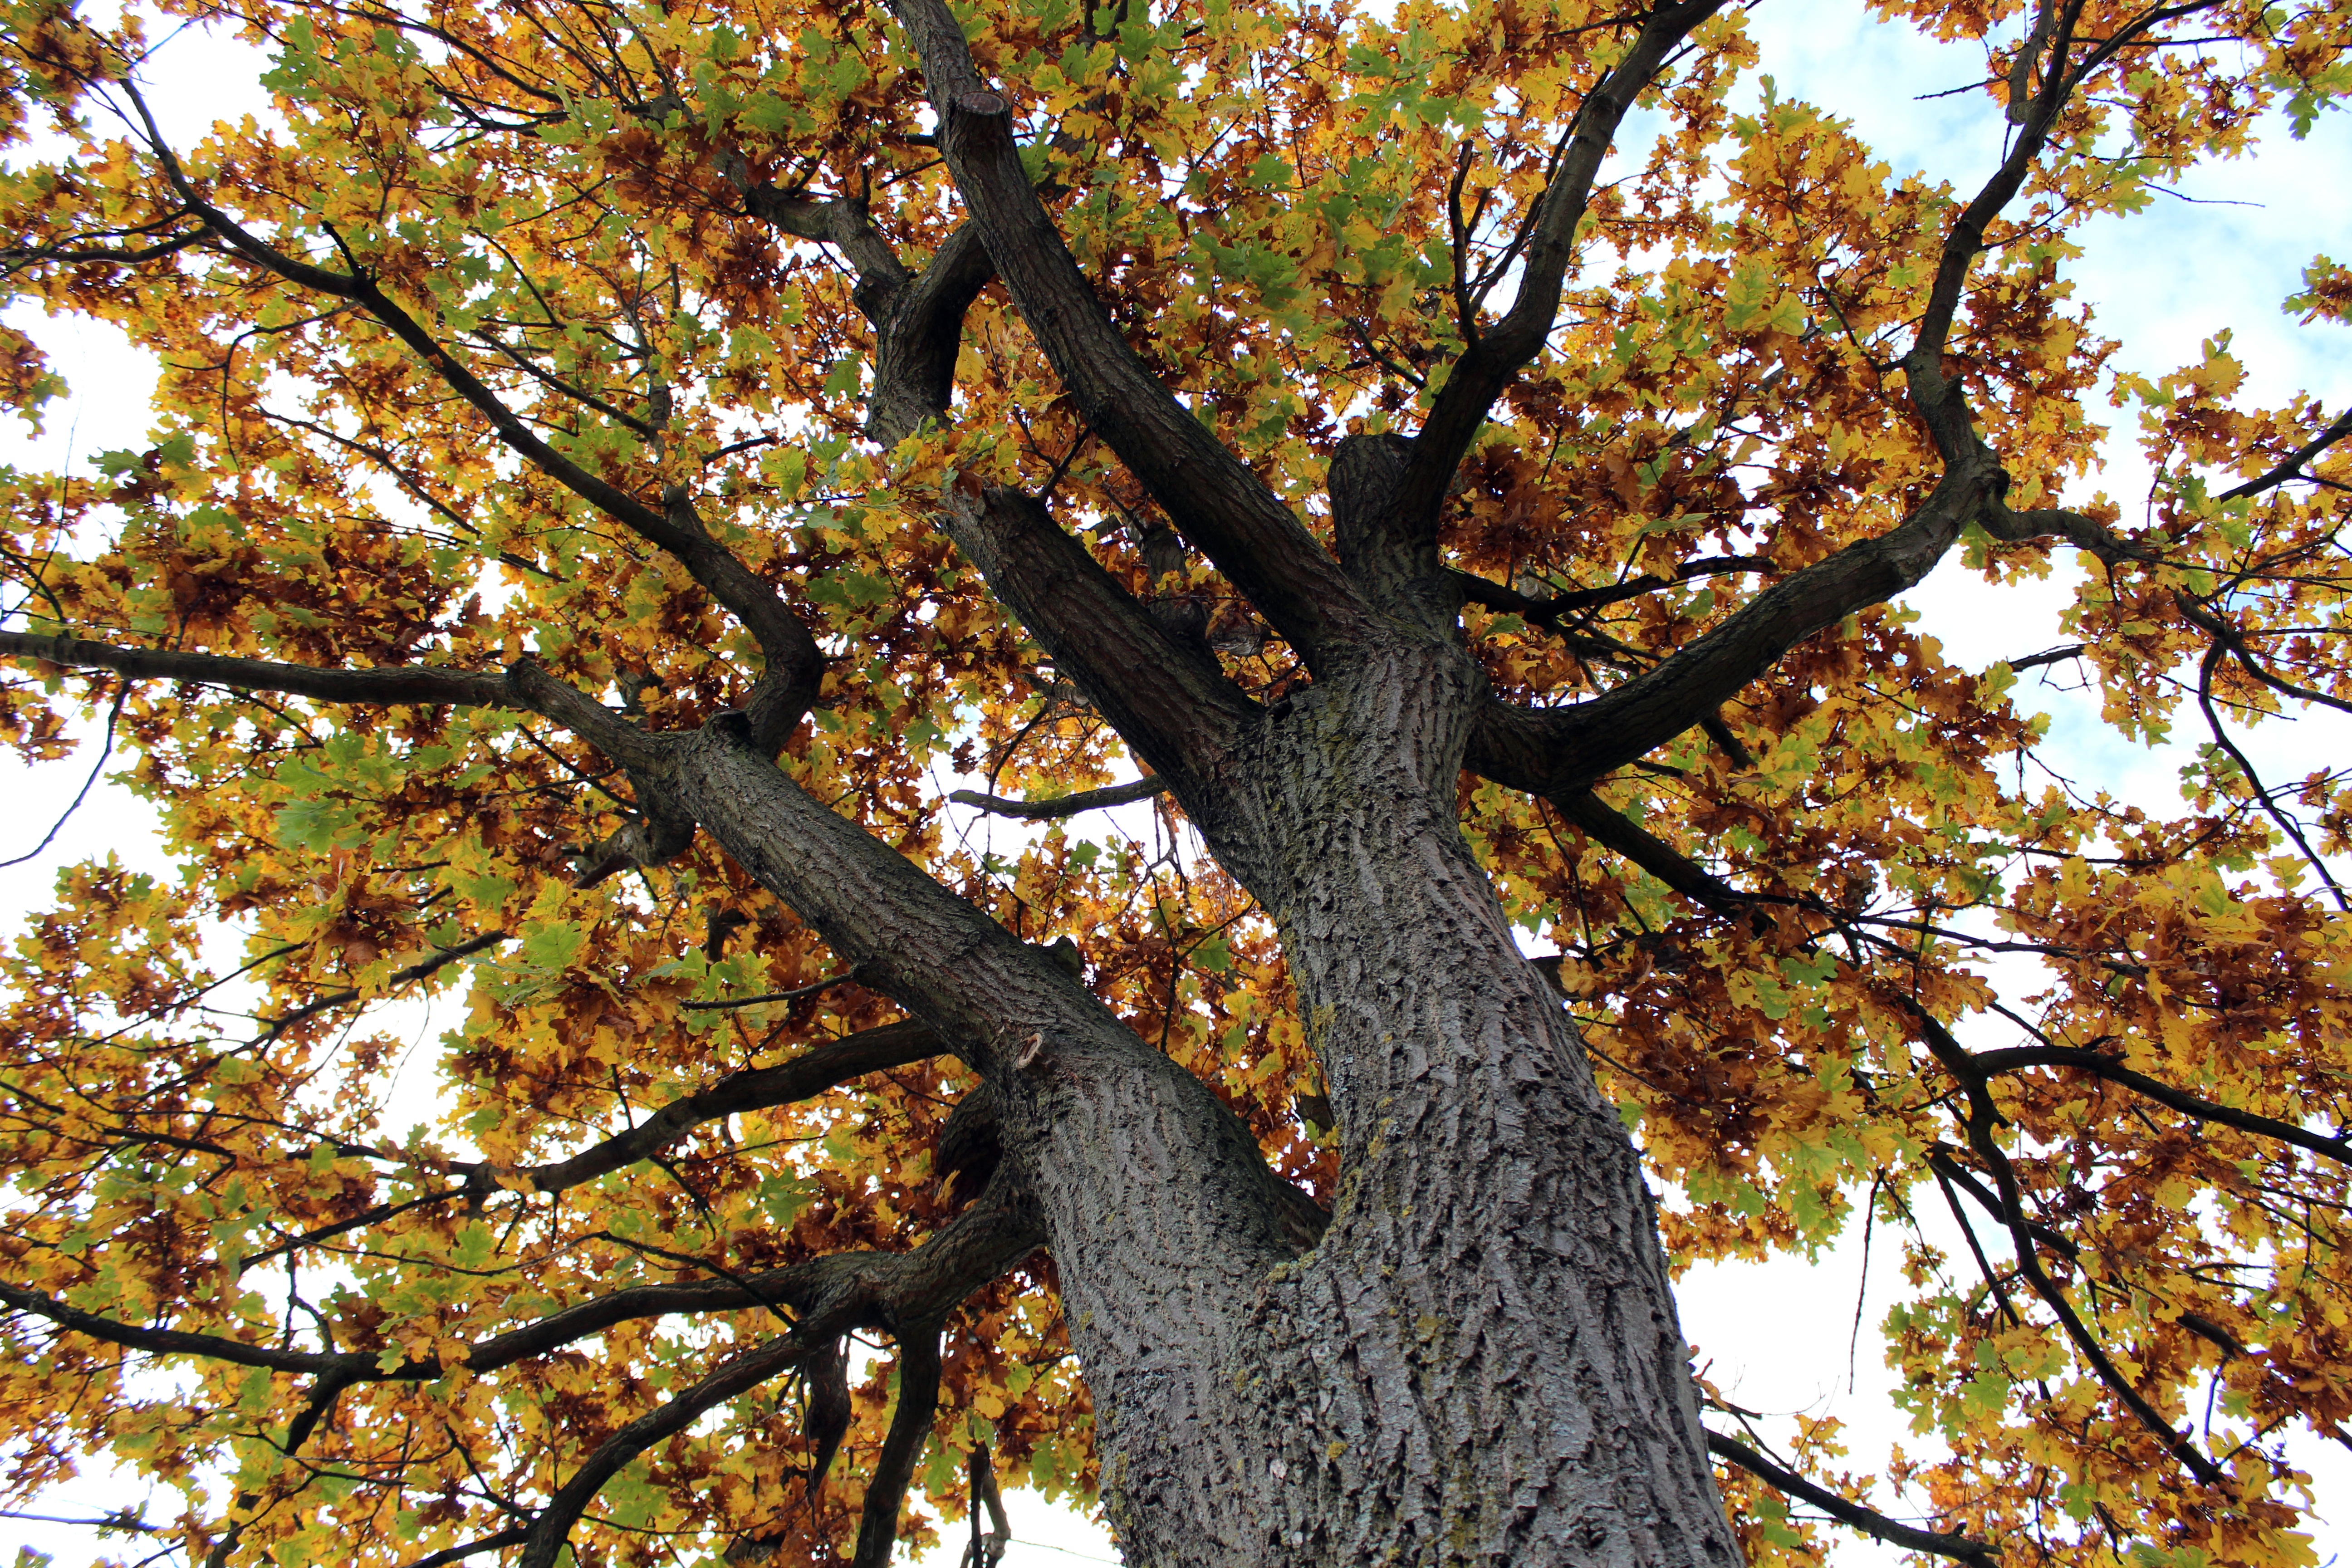
tree, nature, forest, branch, plant, wood, sunlight, leaf, flower, trunk, bark, walk, log, green, color, autumn, brown, botany, yellow, season, tribe, leaves, deciduous, grove, tree bark, autumn walk, flowering plant, woody plant, land plant